Lockheed A-12

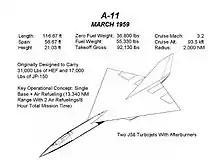
A-11 design, March 1959

Design concept A-10 featured two General Electric J93-3 turbojets with 2-D underwing inlets and had better mission radius than concepts A-4 thru A-9. These designs had reached the A-11 stage when the program was reviewed. The A-11 was competing against a Convair proposal called Kingfish, of roughly similar performance. However, the Kingfish included a number of features that greatly reduced its RCS, which was seen as favorable to the board. Lockheed responded with a simple update of the A-11, adding twin canted fins instead of a single right-angle one, and adding a number of areas of non-metallic materials. This became the initial A-12 design. On 26 January 1960, the Central Intelligence Agency officially ordered 12 A-12 aircraft with the contract signed on February 11, 1960. Lockheed charged $96.6 million for design, manufacture and testing of 12 aircraft.